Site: brandenburg
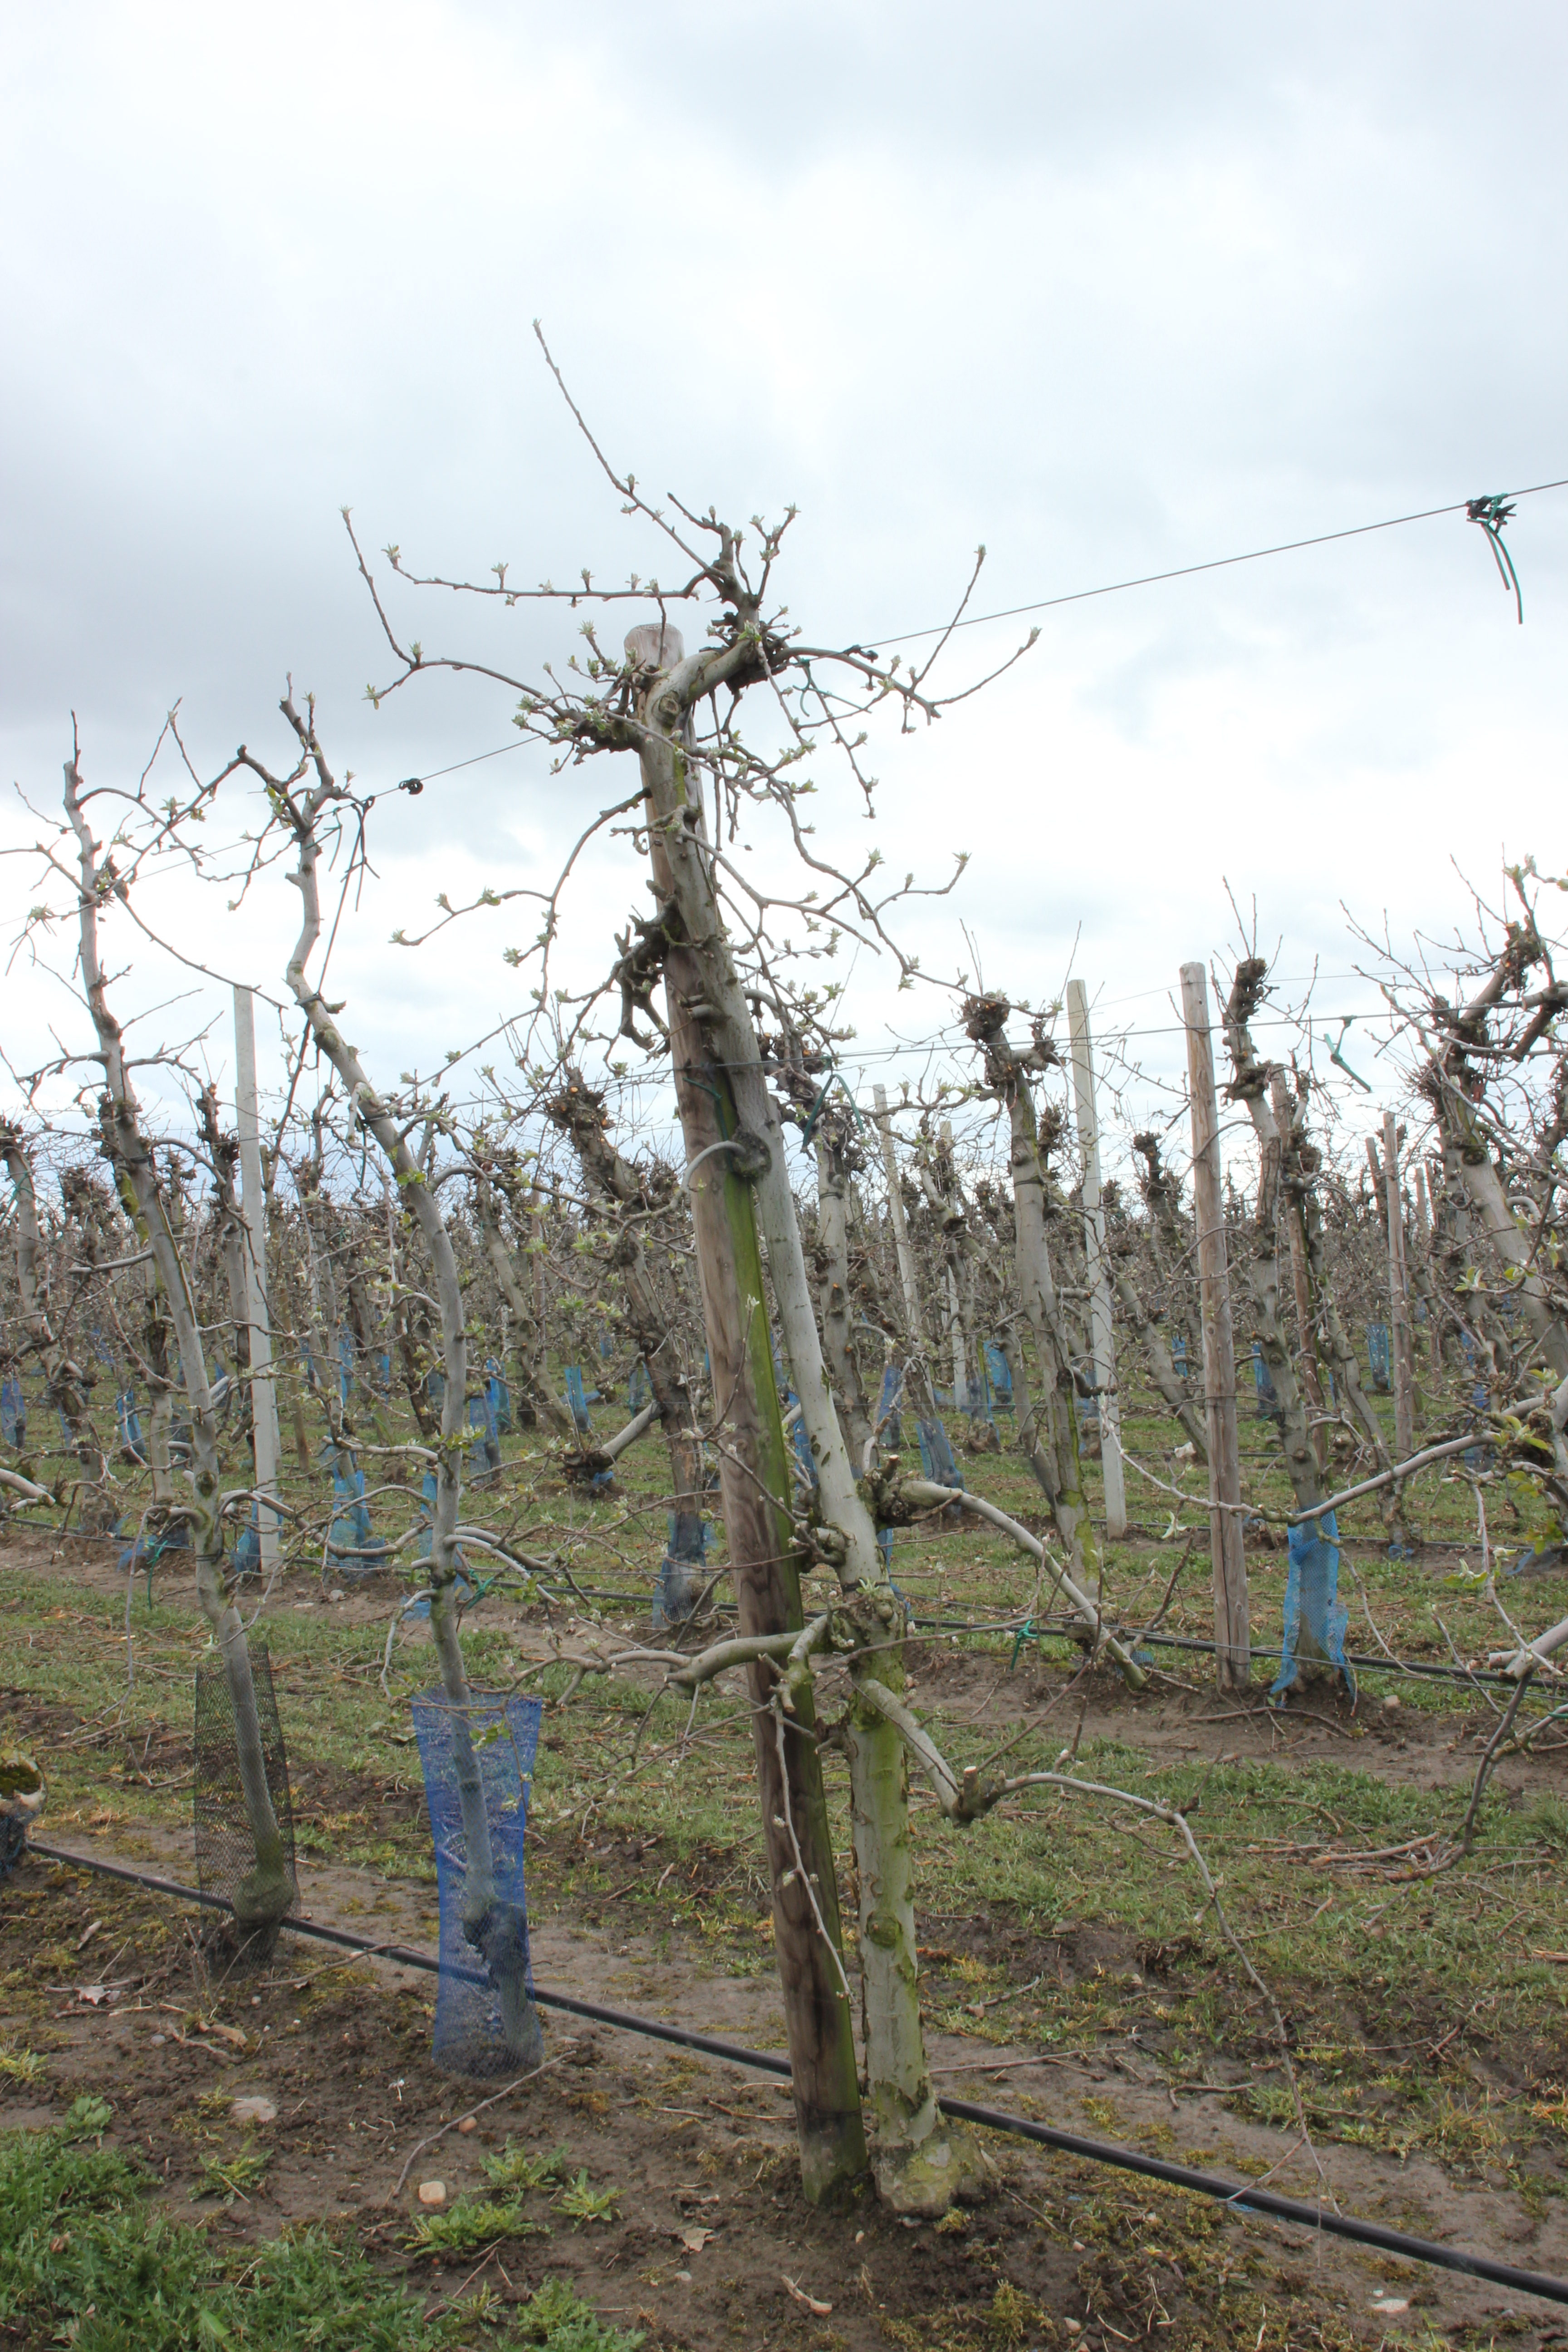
Growth stage (BBCH 55): Inflorescence emergence